Schönborn (state)

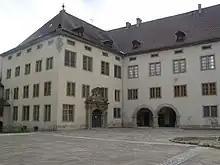
Wiesentheid Castle

The County of Schönborn is a former principality (i.e. "Herrschaft") of the Holy Roman Empire that held imperial immediacy and that was ruled by the House of Schönborn.